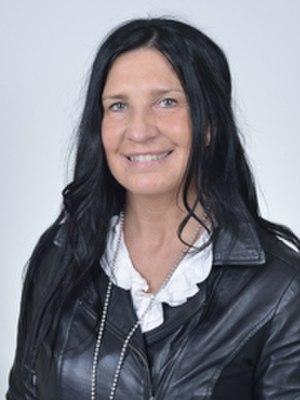
Lara Magoni, née le 29 janvier 1969 à Selvino, était une skieuse alpine italienne.